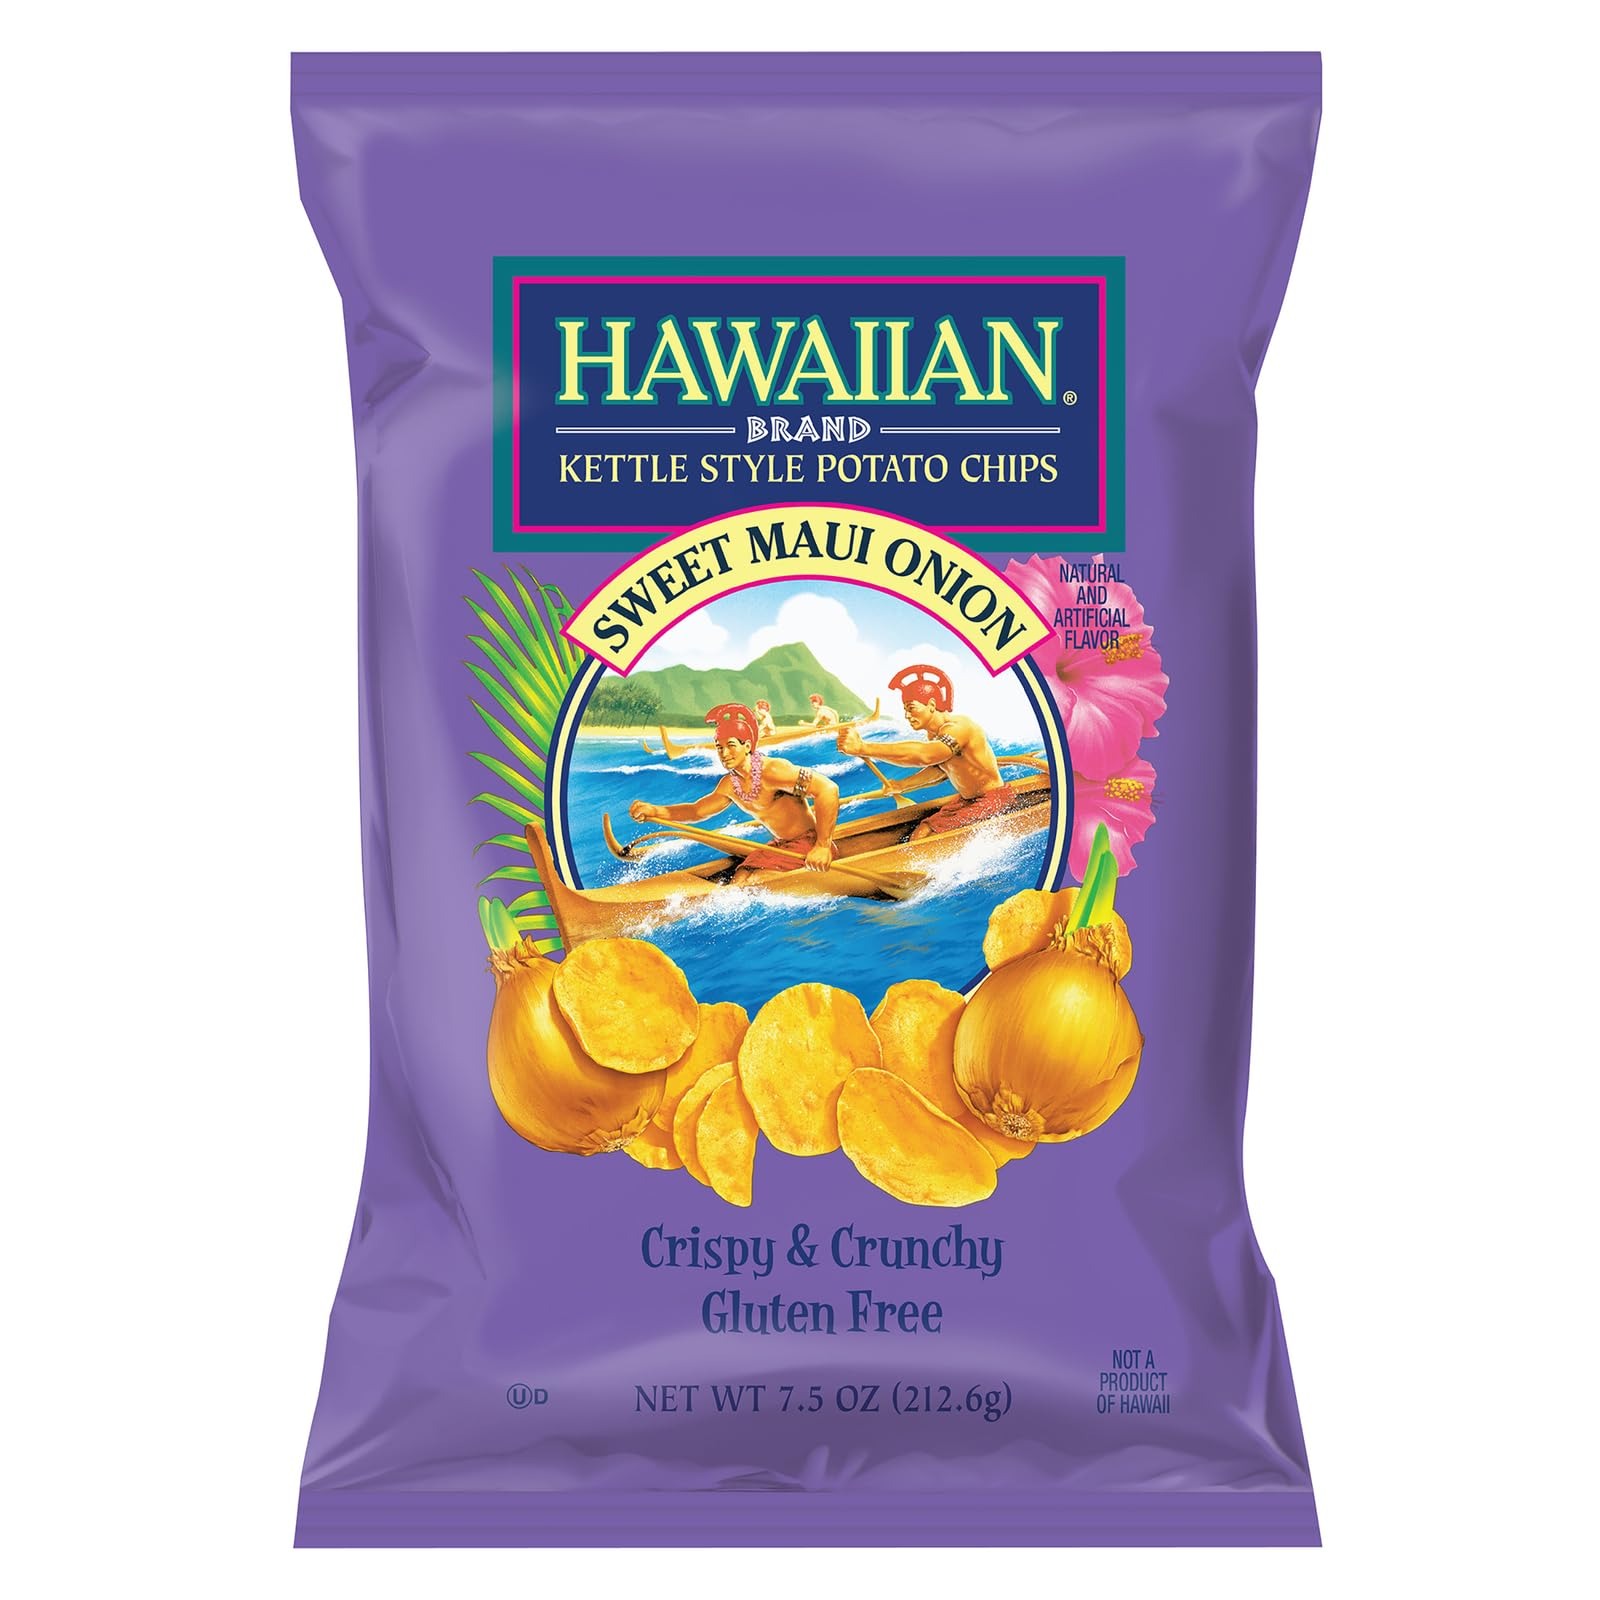
Item Name: Hawaiian Kettle Style Potato Chips, Sweet Maui Onion, 7.5 Ounce
Bullet Point 1: Seasoned with just the right amount of Sweet Maui onion flavor
Bullet Point 2: Kettle style potato chips
Bullet Point 3: Slow cooked in the old Hawaiian tradition
Bullet Point 4: For a something fun, pile high inside your burger for a tasty crunch
Bullet Point 5: Kosher
Value: 7.5
Unit: oz

Price: 4.25